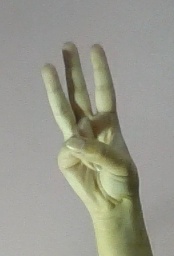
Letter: thaa